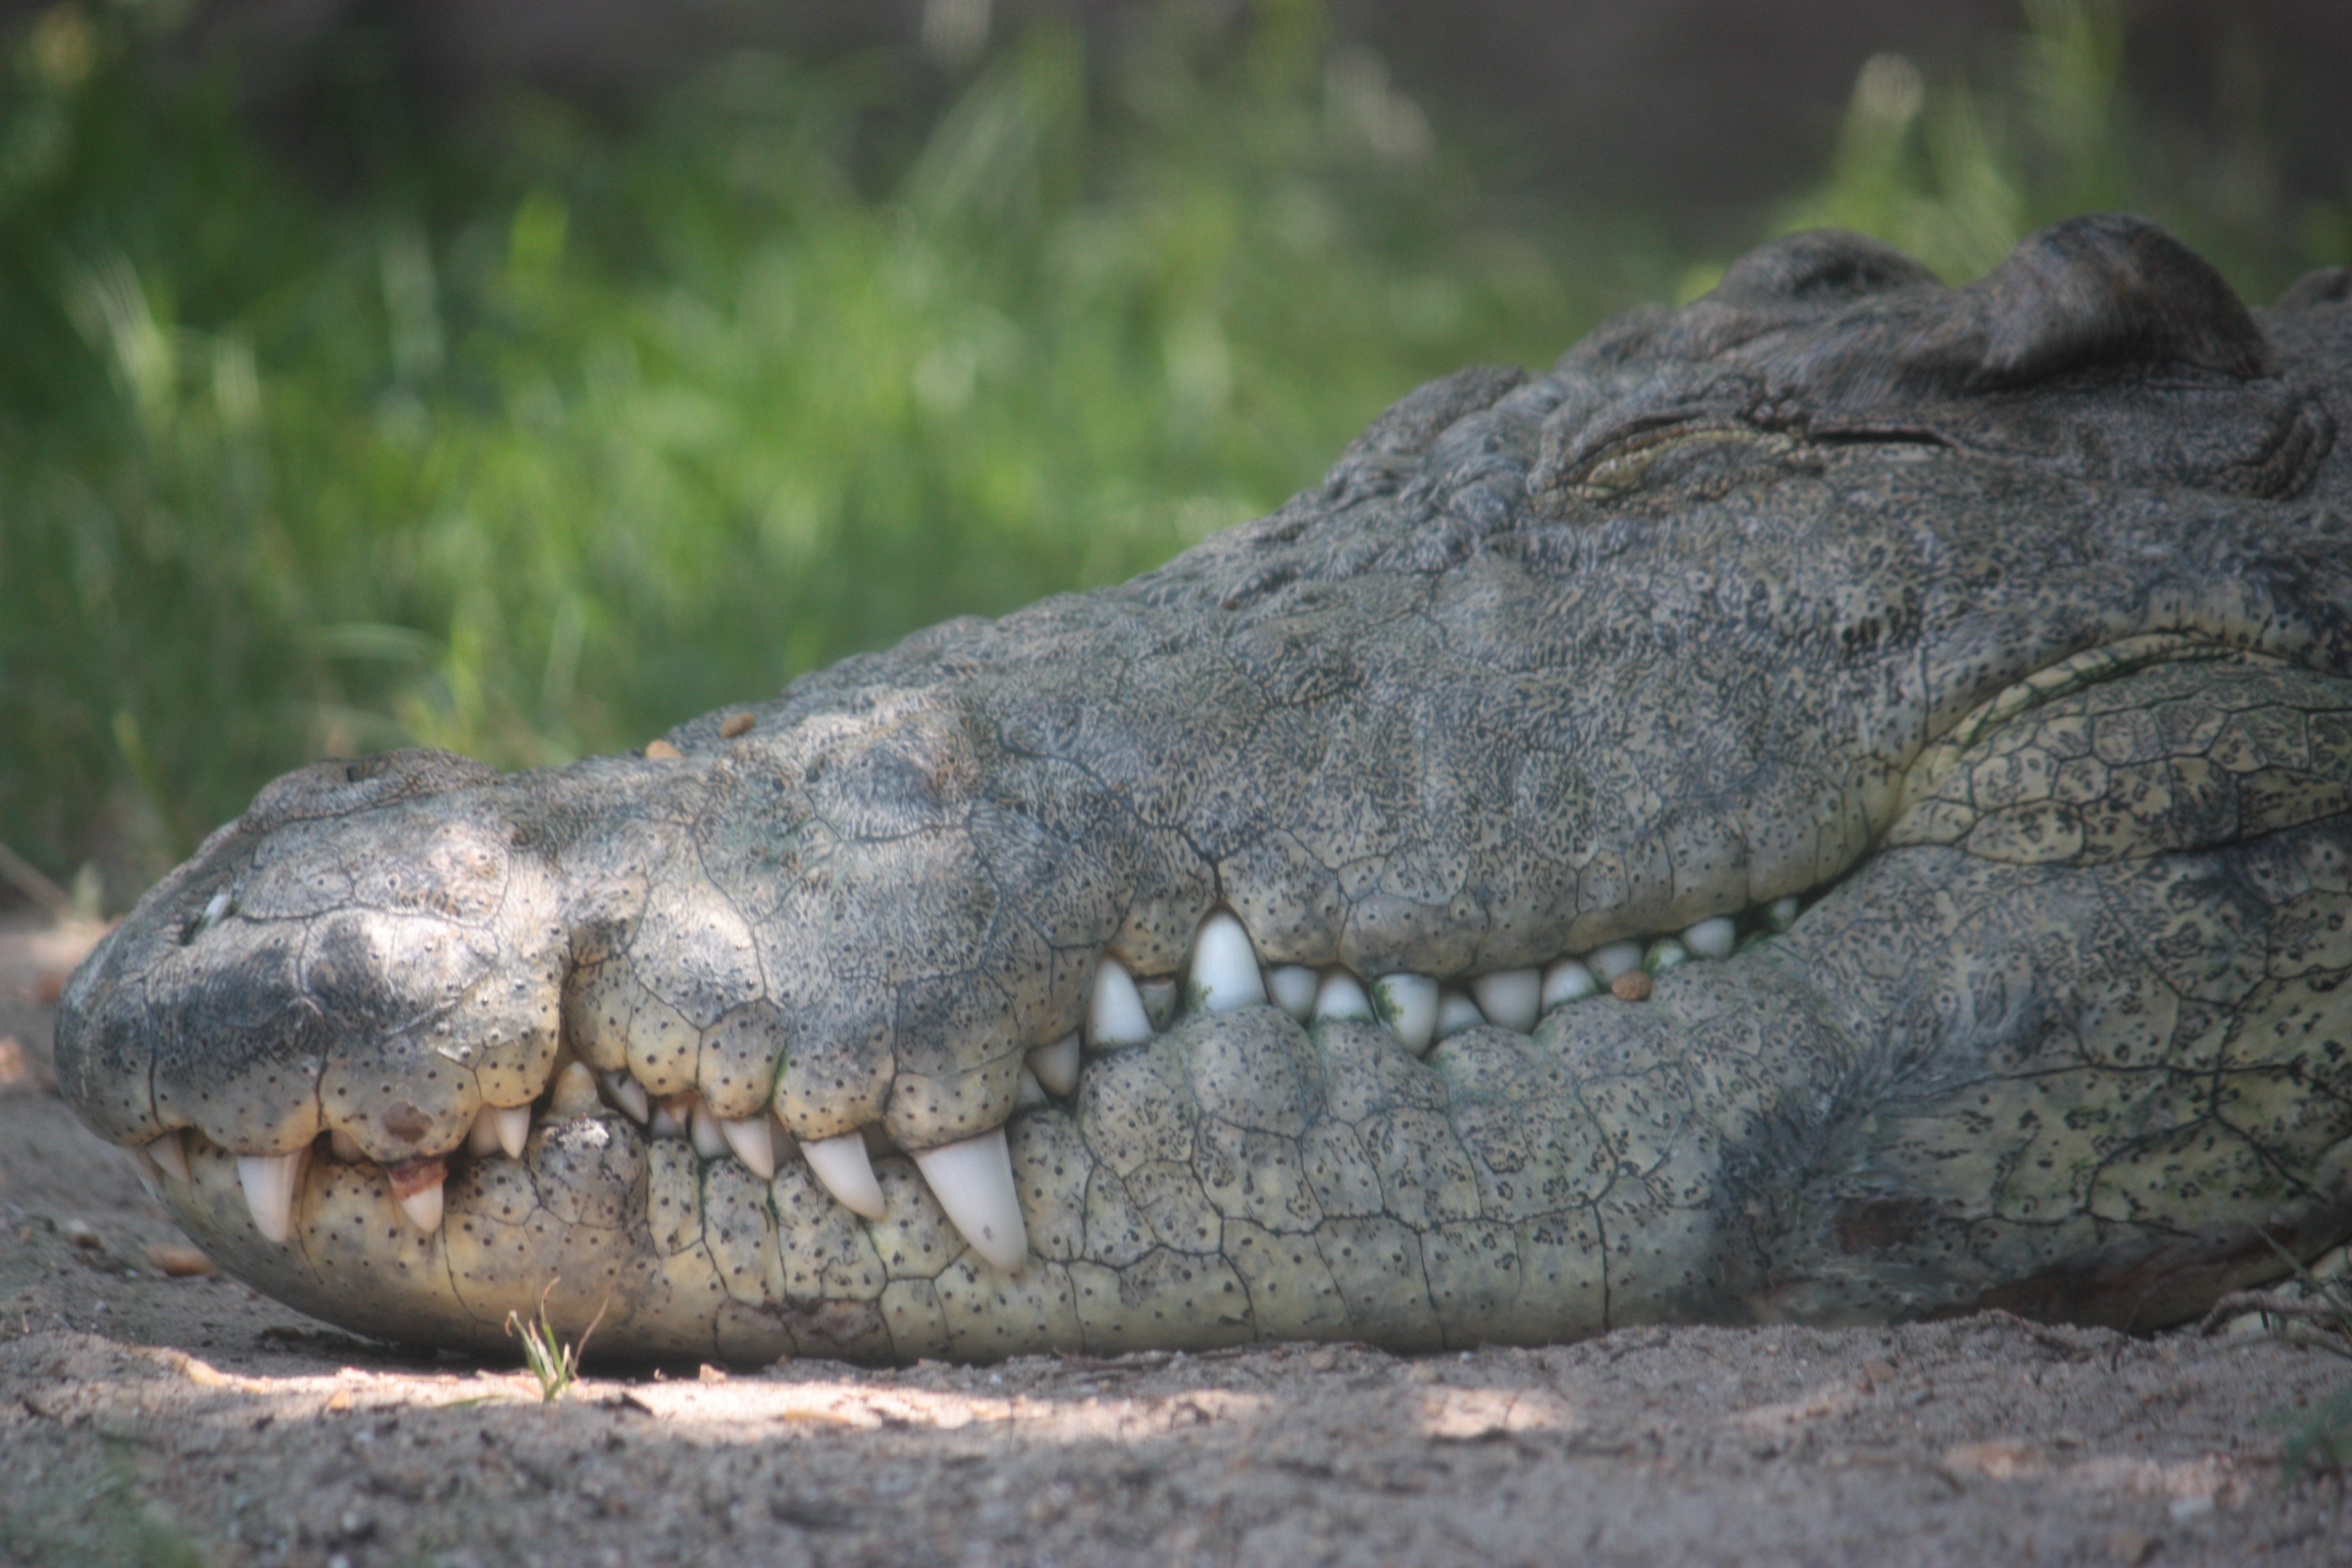
wildlife, foot, reptile, fauna, crocodile, alligator, head, vertebrate, crocodilia, common snapping turtle, american alligator, nile crocodile